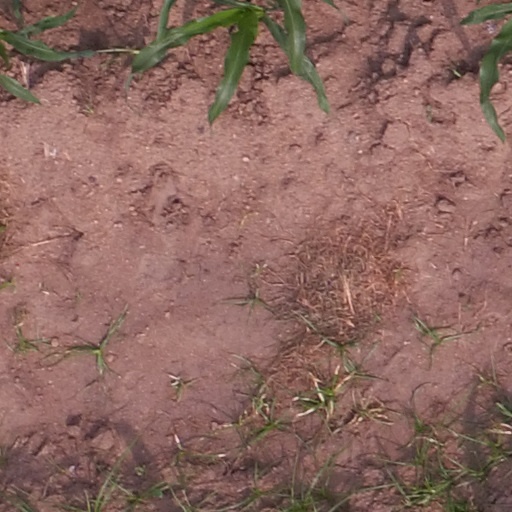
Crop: maize; corn